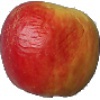
Label: Apple Red Yellow 1